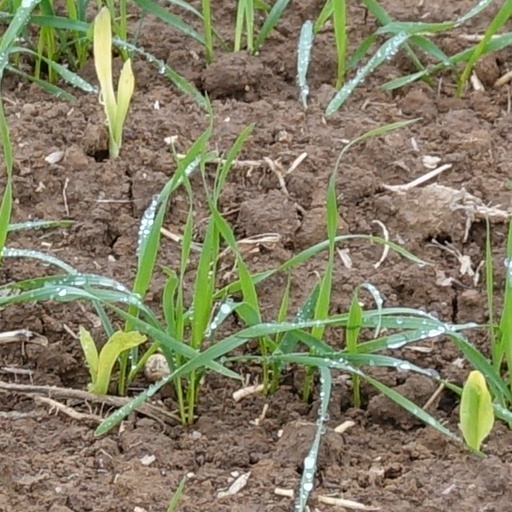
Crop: wheat